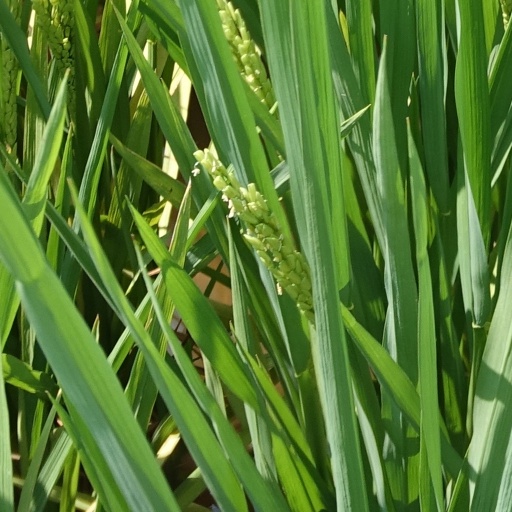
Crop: rice